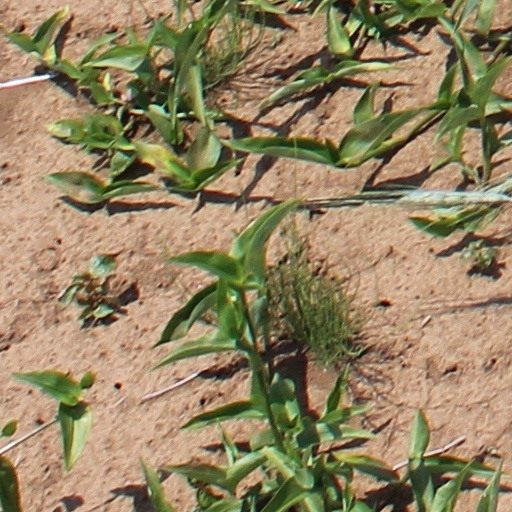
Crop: wheat